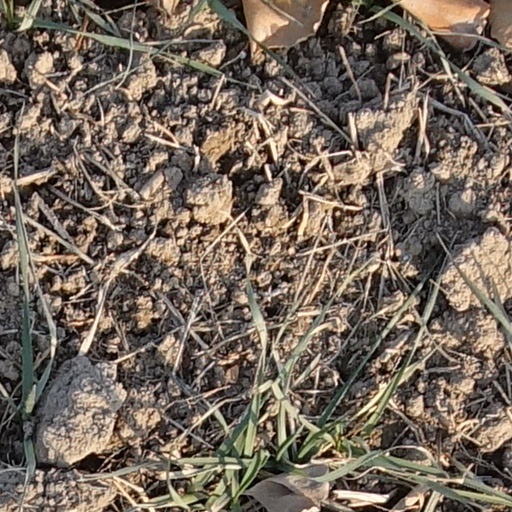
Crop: wheat